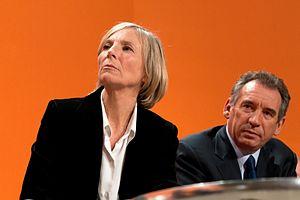
Marielle de Sarnez et François Bayrou. Philippe Torreton. Réunion publique du 5 mars 2008 à la Mutualité (Paris), dans le cadre de la campagne de Marielle de Sarnez pour les élections municipales parisiennes de 2008.
Marielle Lebel de Sarnez, plus connue sous le nom de Marielle de Sarnez, née le 27 mars 1951 dans le 8ᵉ arrondissement de Paris, est une femme politique française.